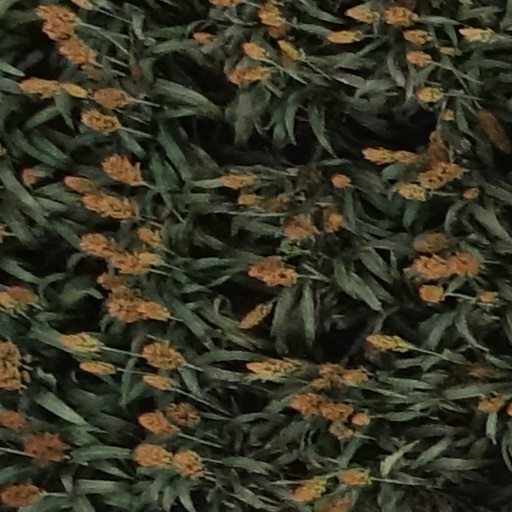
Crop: sorghum